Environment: real
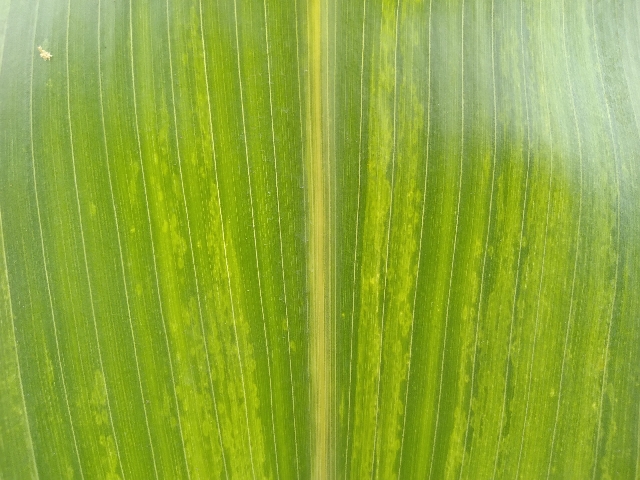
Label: lethal_necrosis